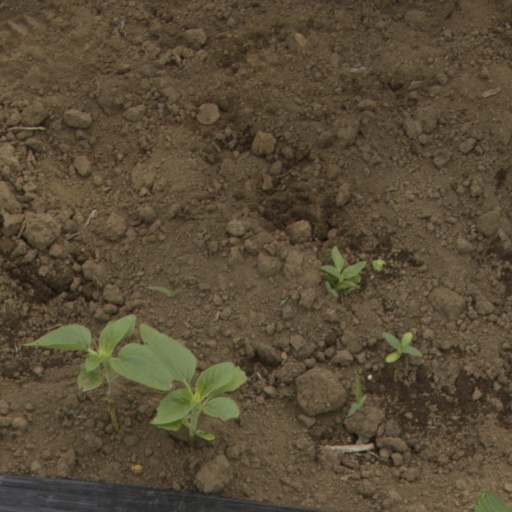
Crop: Jerusalem artichoke